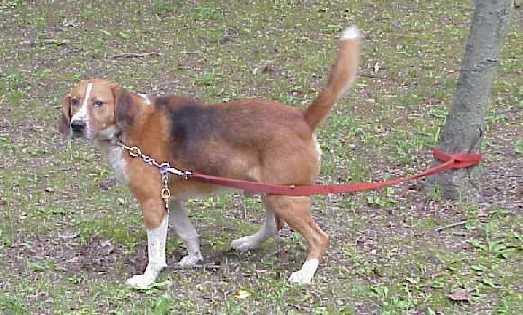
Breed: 216-n000063-Walker_hound